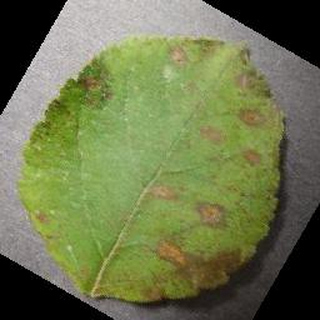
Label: apple_cedar_apple_rust